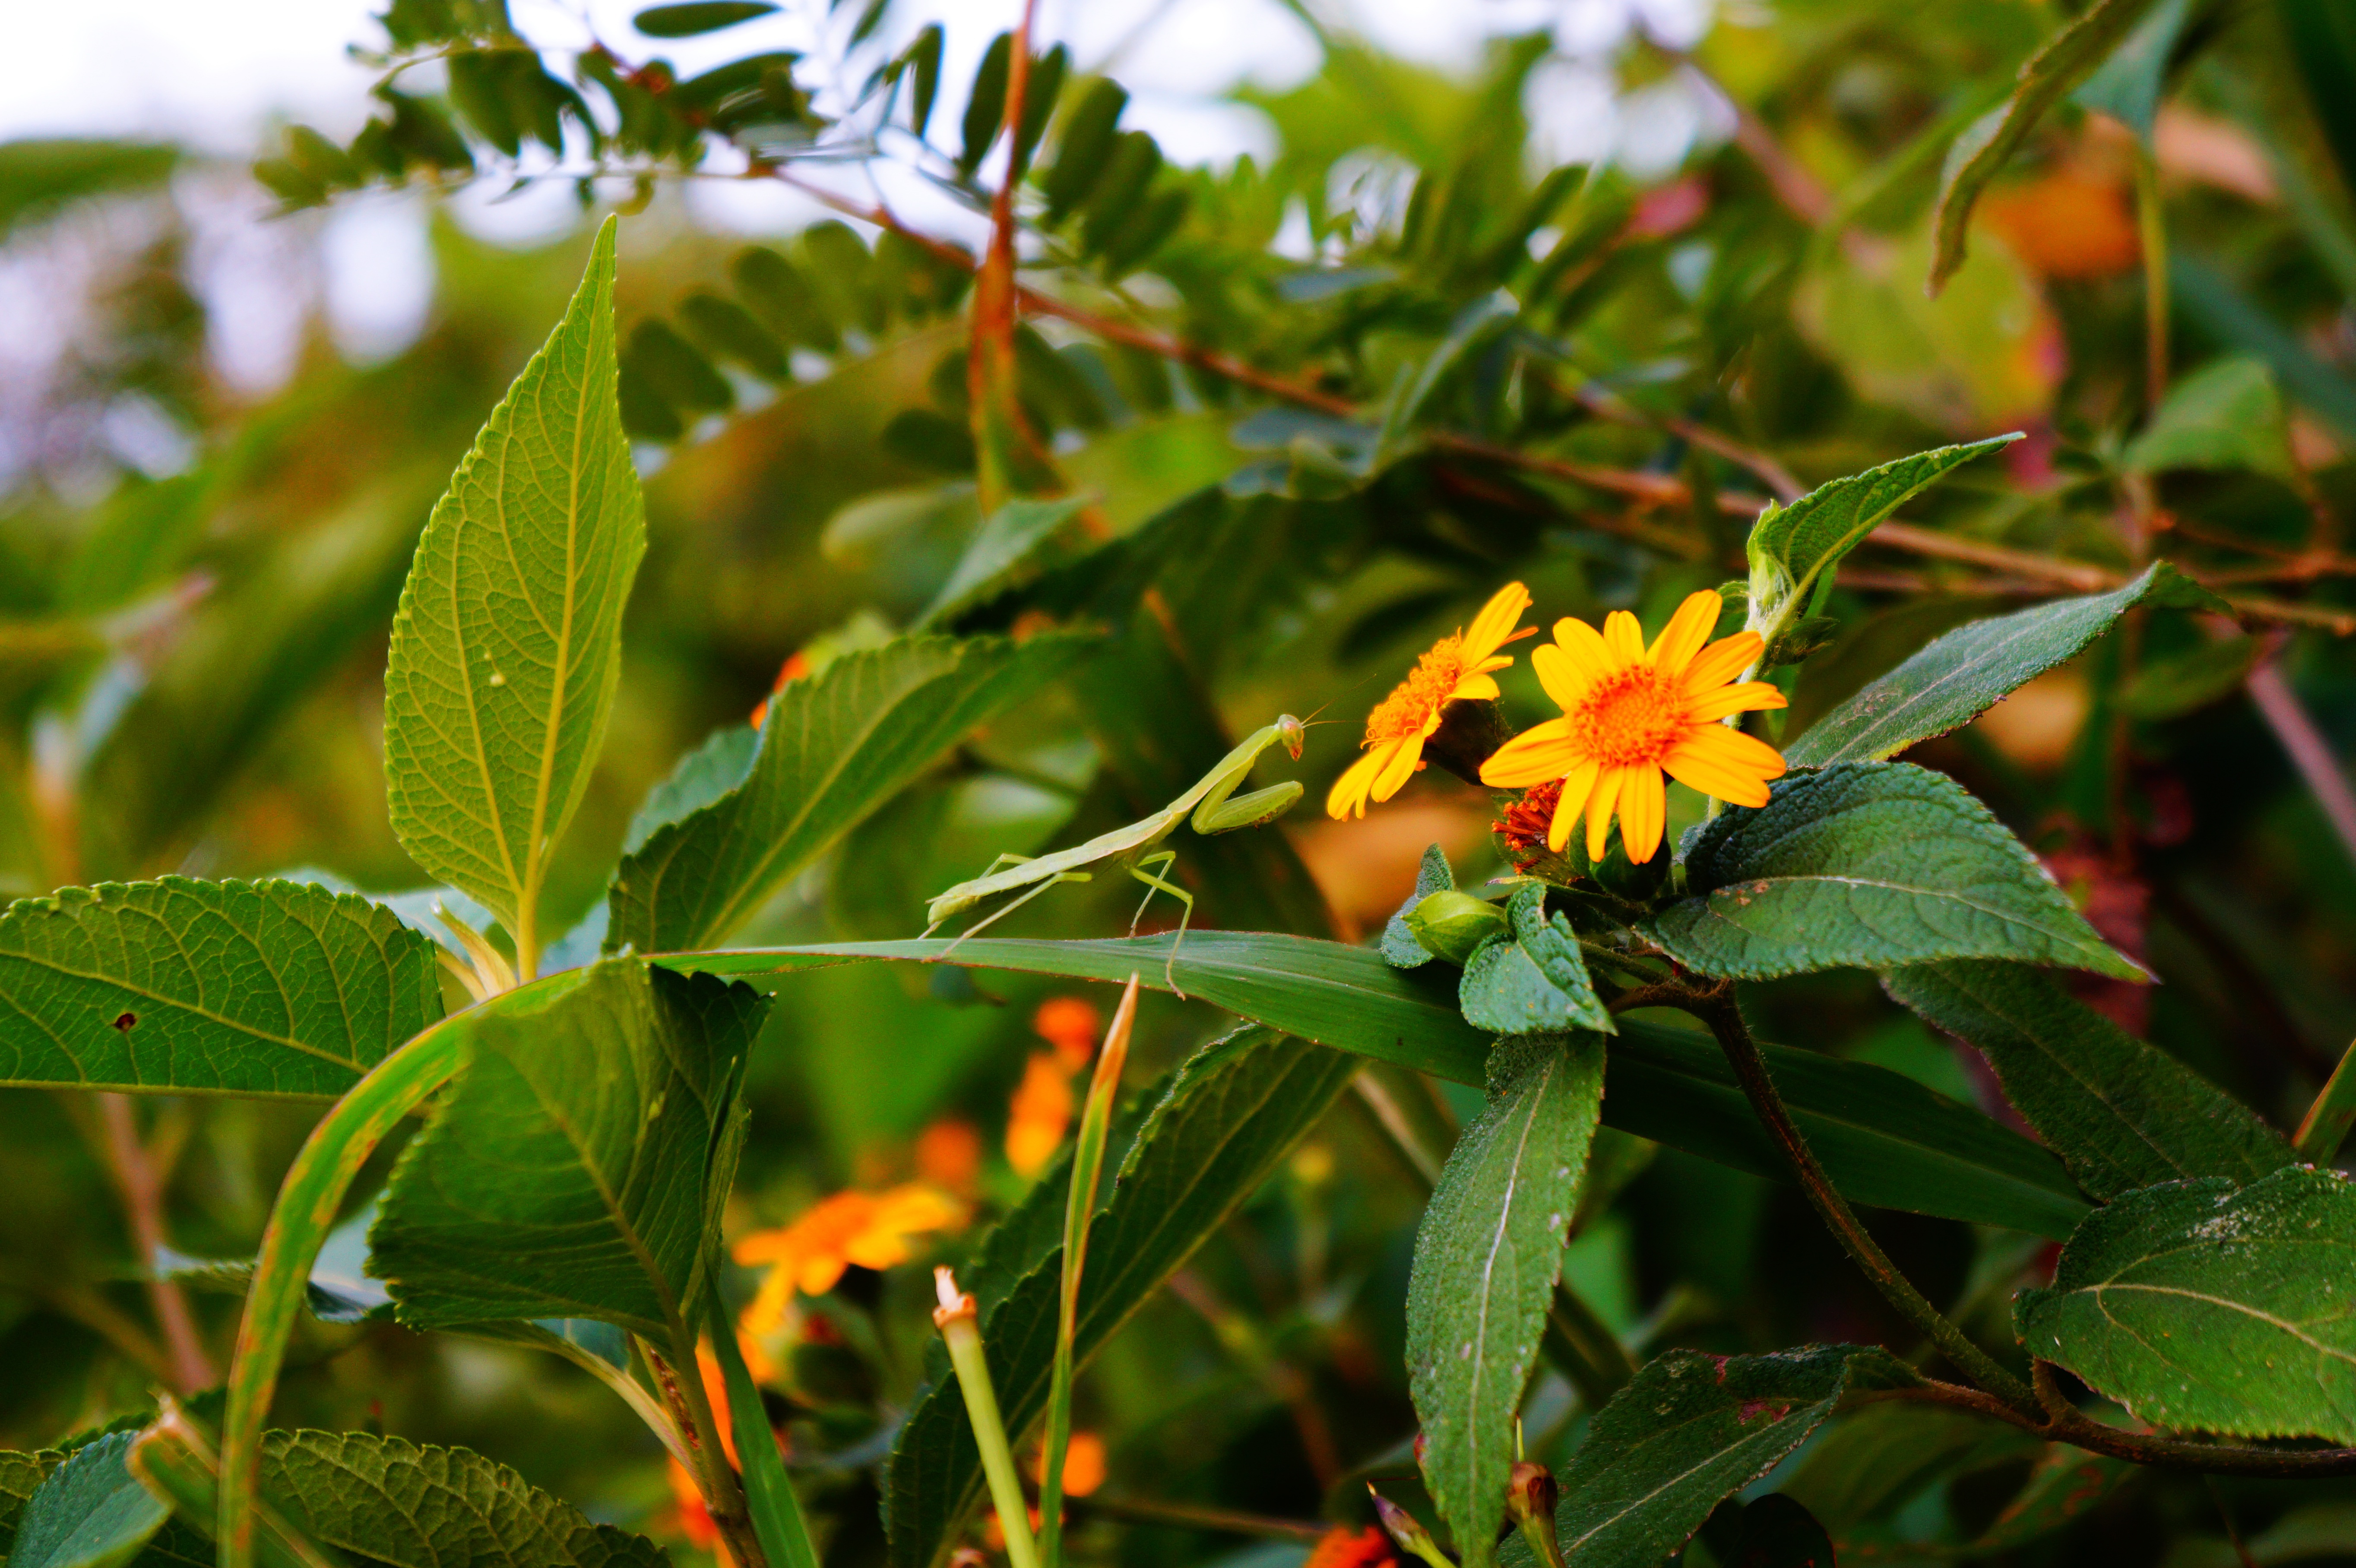
nature, blossom, plant, leaf, flower, wild, green, produce, insect, evergreen, autumn, botany, yellow, garden, flora, wildflower, flowers, religious, shrub, mantis, macro photography, el salvador, flowering plant, hypericaceae, land plant